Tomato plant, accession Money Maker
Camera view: bottom (45 deg); turntable rotation: 150 degrees
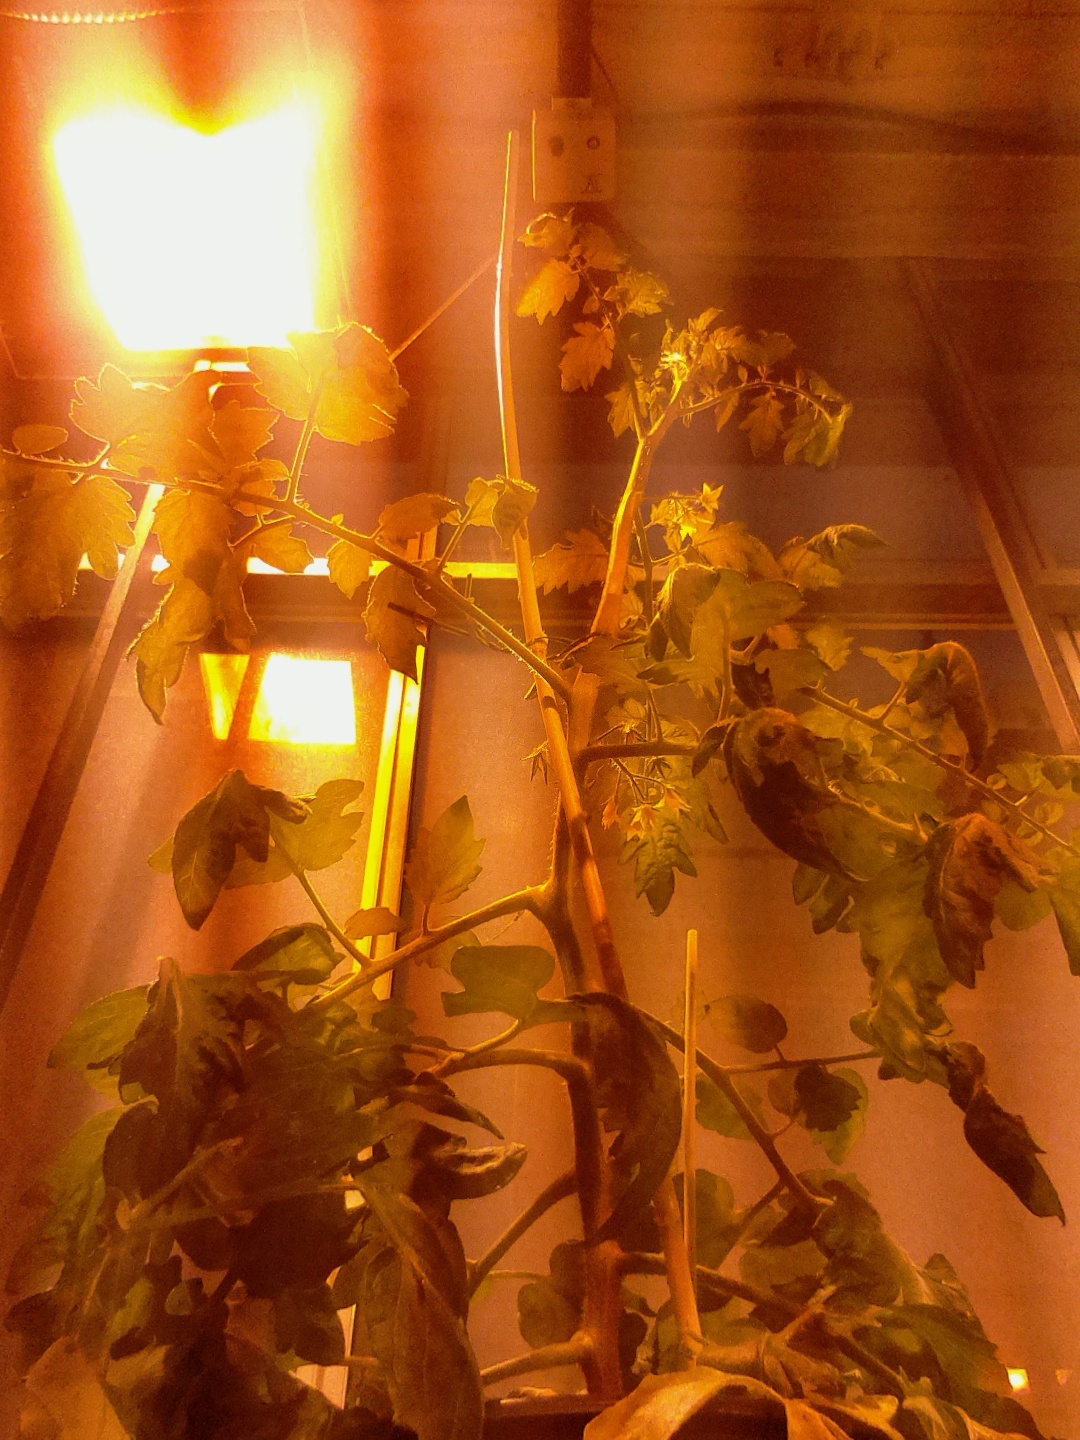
BBCH growth stage 69: End of flowering, 90%-100% of flowers open, more petals falling